Enamel hypoplasia

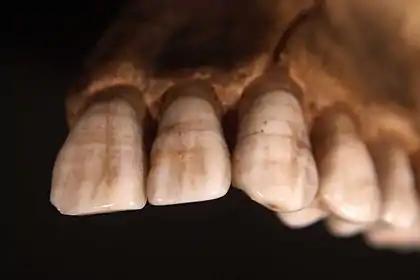
Teeth displaying enamel hypoplasia lines, linear defects of enamel that form during crowns development as a result of periods of nutritional stress or disease during infancy and childhood

Enamel hypoplasia is a risk factor for dental caries in children including early childhood caries (ECC), which continues to be a burden for many children. This association has been identified as significant and independent, and is believed that the formation of pits and missing enamel provides a suitable local environment for adhesion and colonization of cariogenic bacteria. Historically, enamel hypoplasia has been under-appreciated as a risk factor for ECC.